Colleen Wing

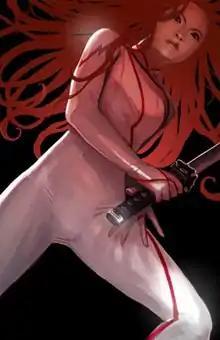
Textless variant cover of "Totally Awesome Hulk" #11 (December 2016).Art by Stephanie Hans.

Colleen Wing is a fictional character appearing in American comic books published by Marvel Comics.